Ramonce Taylor

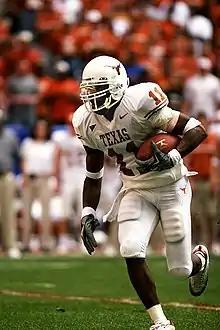
Taylor in 2005

Ramonce Taylor (born September 11, 1985) is a former indoor football running back. He was signed by the Dorados as a street free agent in 2009. He played college football for the Texas Longhorns.